Petar Genov

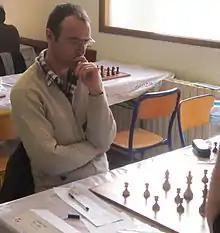

Petar Genov (born 5 April 1970) is a Bulgarian chess grandmaster (2002).